The Airborne Toxic Event

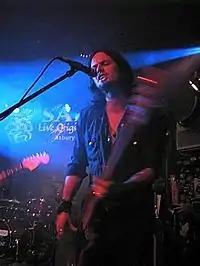
Concert in Asbury Park, NJ, March 2009

As part of its website, the band encouraged visitors to submit a photo of themselves holding a sign reading "I am Neda." Celebrities who participated in the project include Alyssa Milano, Paul Haggis, and Ne-Yo, among others. All proceeds from the sale of the single on iTunes were donated to Amnesty International. In addition, the band held a benefit concert at the Echo in Los Angeles on May 25, 2010. One of the attendees at the show was Jimmy Delshad, mayor of Beverly Hills and the highest-ranking Iranian American elected official in the United States.